Everson Griffen

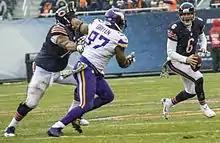
Griffen rushing Jay Cutler, 2014

On March 9, 2014, Griffen re-signed with the Vikings on a five-year contract worth $42.5 million, including $20 million guaranteed. He enjoyed a breakout season in his first year as a full-time starter, helping the Vikings revamped defense have the most improved defense in the NFL. He started all 16 games after entering the season with one start in his first four seasons with the Vikings. On October 19, Griffen had a career day against the Buffalo Bills in Week 7 when he recorded a career-high nine tackles and tied a career-high with 3 sacks.